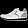
Label: Sneaker